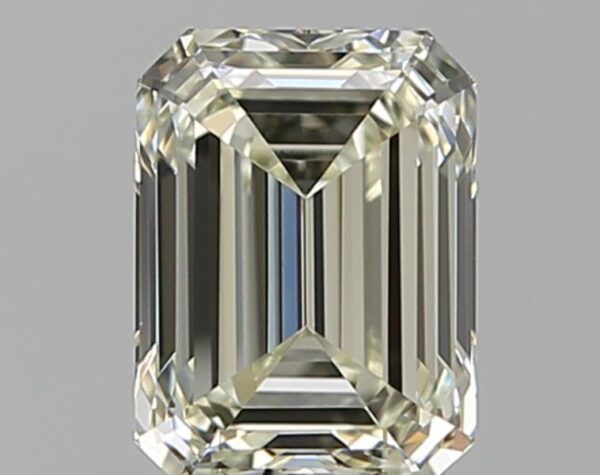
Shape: emerald
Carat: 1.01
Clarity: VVS1
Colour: M
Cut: EX
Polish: EX
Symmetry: EX
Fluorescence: N
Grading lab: GIA
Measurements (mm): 6.48 x 4.79 x 3.27